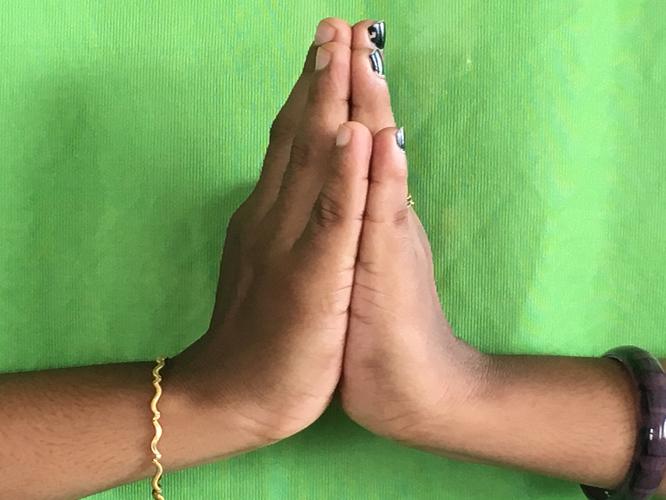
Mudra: Anjali
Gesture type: double_hand